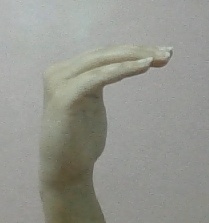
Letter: haa